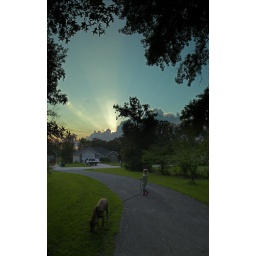
All in dog walking